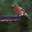
Label: bird